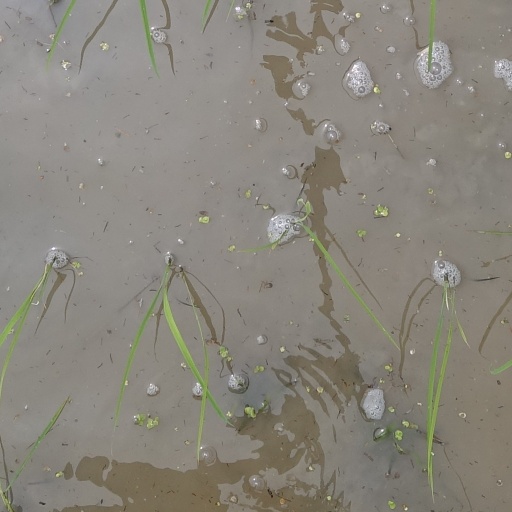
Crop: rice